K62-class locomotive

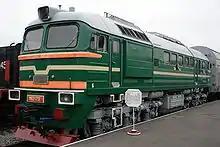
A DM62 at the St. Petersburg Railway Museum.

At least three of the ex-Russian locomotives that have entered service, 862, 863 and 870, are of the DM62 type. The DM62 was a variant of that, originally delivered to the Soviet Army between 1982 and 1994. These were operated by the 10th, 52nd and 36th Guards Missile Divisions of the Soviet Army to pull the combat missile trains in which RT-23UTTKh rail-mobile ICBMs were carried. The DM62 differs from the standard M62S by a number of changes designed to improve the reliability and survivability of the locomotive; some of these changes were later incorporated into the design of the (2)M62U. External spotting differences include the bogies, the rectangular housings for the headlights, and the box between the headlight on which the number plates are mounted. Other differences include heat sensors in the journal boxes, automatic starters for the engine, blackout shields, and multiple-unit operation regardless of the locomotives position in the train. Following the dissolution of the Railway Rocket Troops in 2000, these locomotives were transferred to the Russian Railways.